List of uncrewed NASA missions

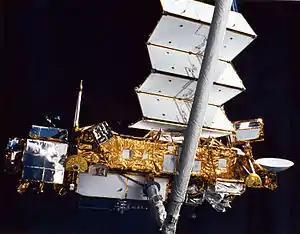
Upper Atmosphere Research Satellite (UARS) deployed

The Upper Atmosphere Research Satellite (UARS) was a science satellite used from 1991 to 2005 to study Earth's atmosphere, including the ozone layer. Planned for a three-year mission, it proved much more durable, allowing extended observation from its instrument suite. It was launched aboard Space Shuttle "Discovery" and deployed into space from the payload bay with its robotic arm, under guidance from the crew. The satellite underwent atmospheric re-entry at about 04:00 24 September 2011 UTC. At about 6 tonnes, it was the heaviest NASA satellite to undergo uncontrolled atmospheric entry since Skylab in the summer of 1979.